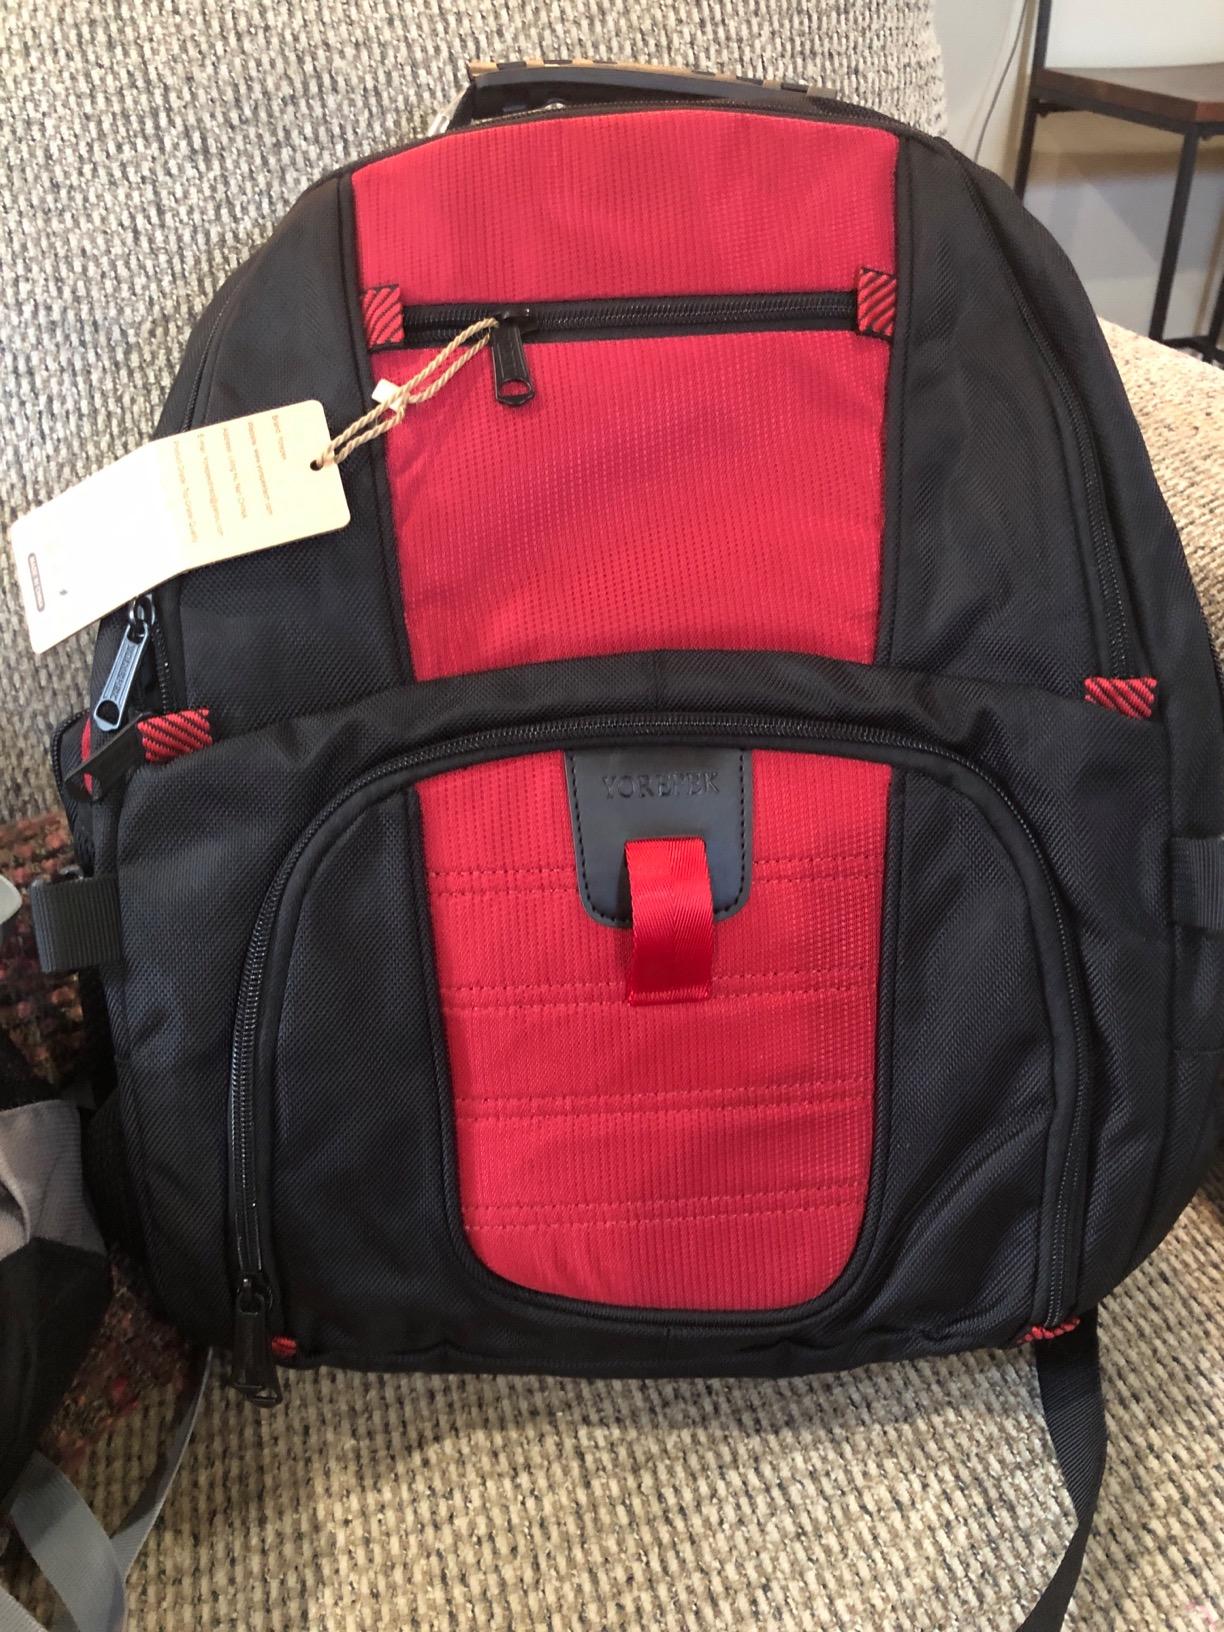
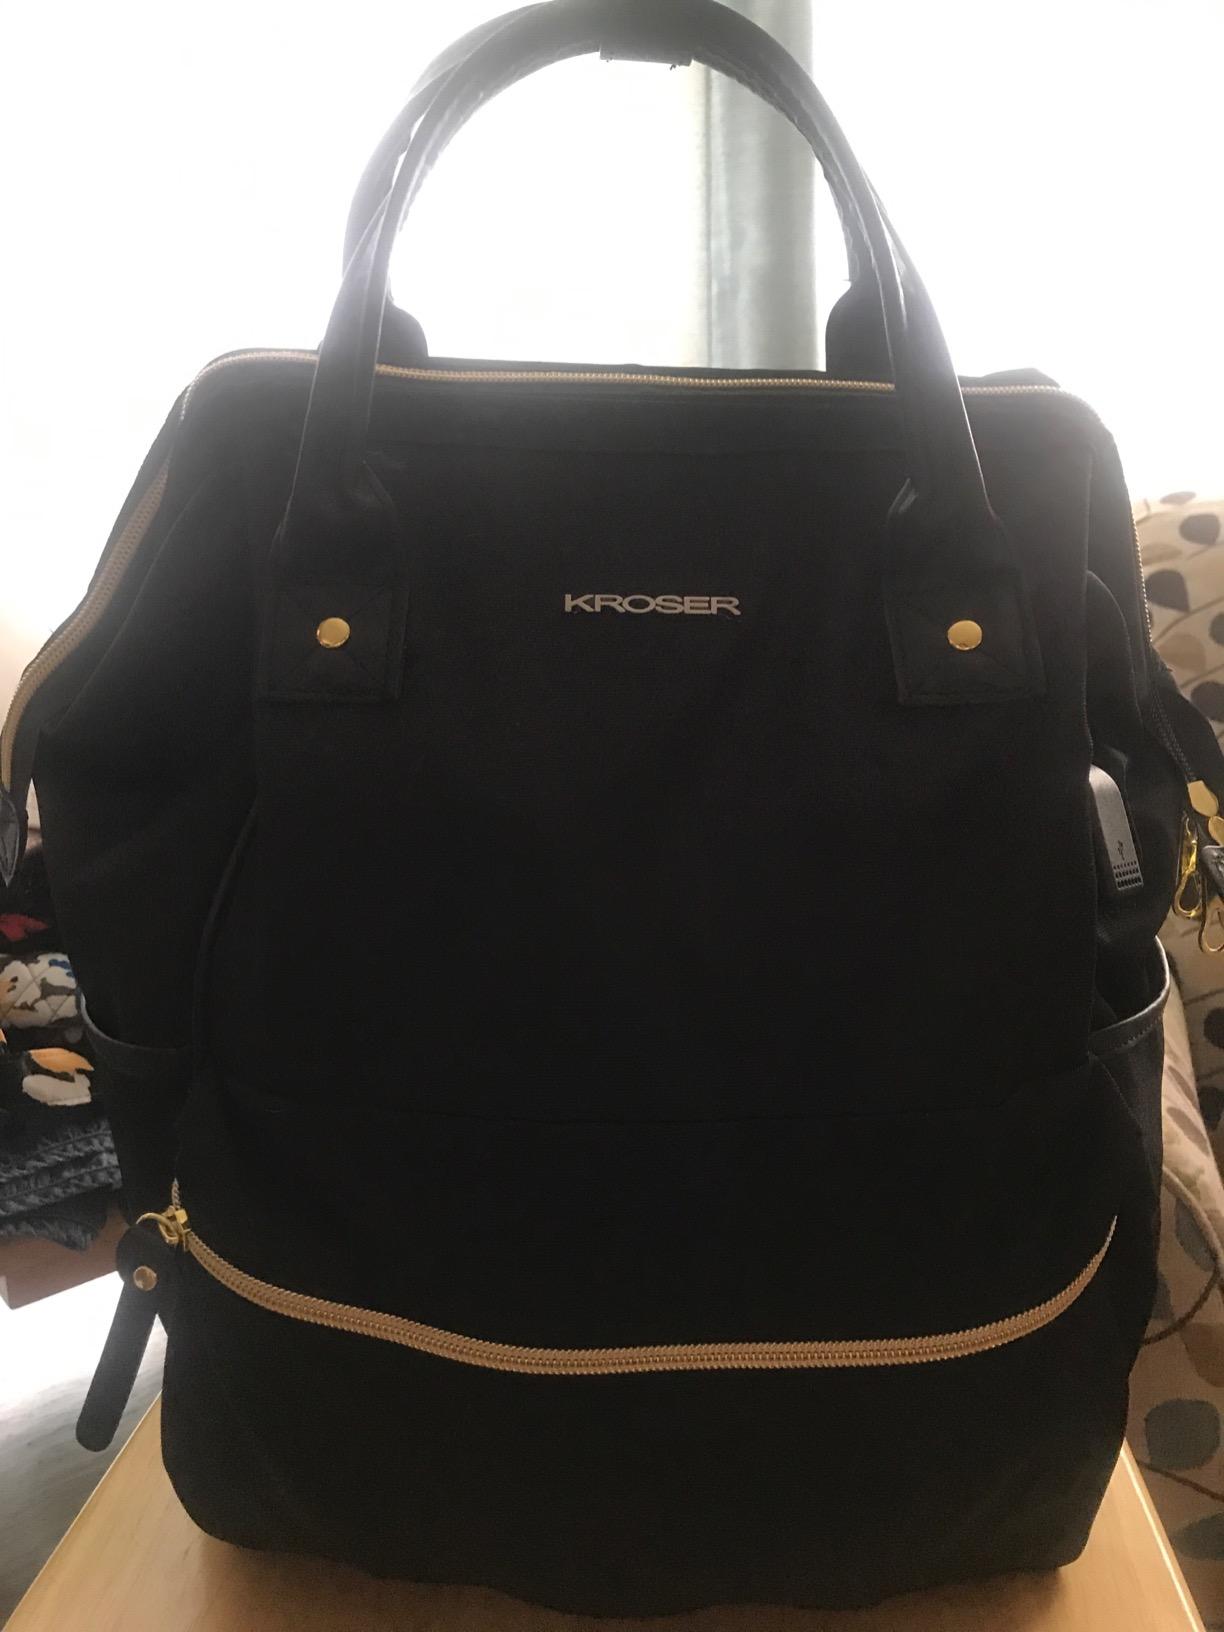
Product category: bag
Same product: no